Ponca Tribe of Indians of Oklahoma

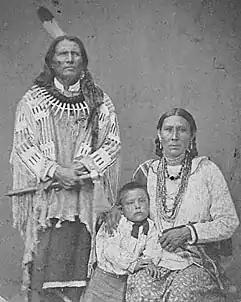
Standing Bear, his wife, and their son, all from Nebraska

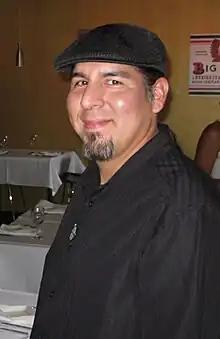
Brent Greenwood, contemporary Ponca artist

The Ponca tribe was one of five tribes (Ponca, Omaha, Osage, Kansa, and Quaqaw) that inhabited the area northeast of the Mississippi River. The Ponca and the Omaha tribe split from the others in the early 18th century as they were migrating west from the Great Lakes region prior to the arrival of Christopher Columbus. The Ponca eventually settled in present-day Nebraska and South Dakota. After European settlement, smallpox, measles, influenza and other introduced European diseases took a heavy toll on the numbers of the tribe repeatedly in the 18th and 19th centuries, as they had no immunity to these diseases. The more powerful Sioux, also known as the Lakota, took these opportunities to encroach on their land areas.